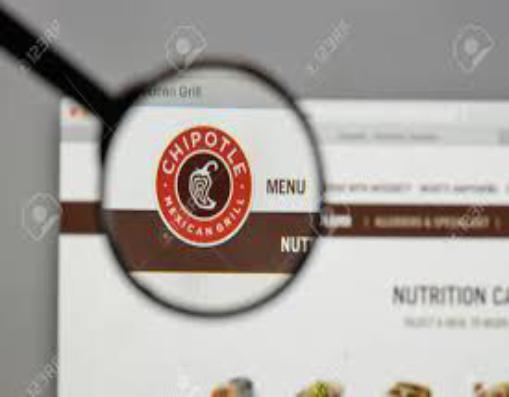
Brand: Chipotle Mexican Grill-1
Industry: Clothes